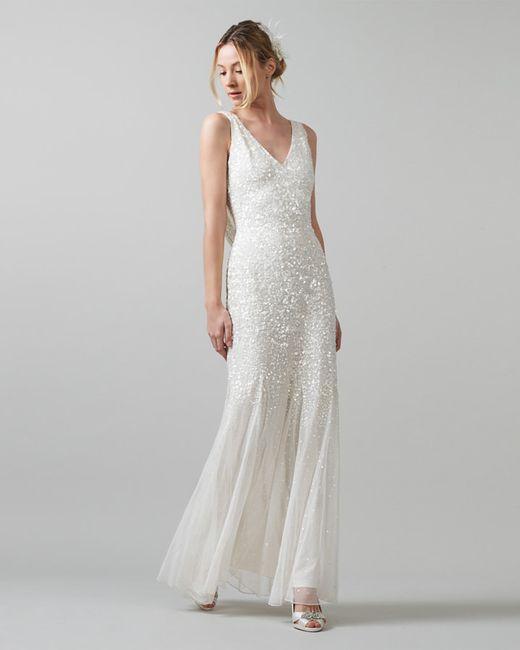
Weißes Partywear-Stickerei-Design-Kleid-Kleid für Frauen